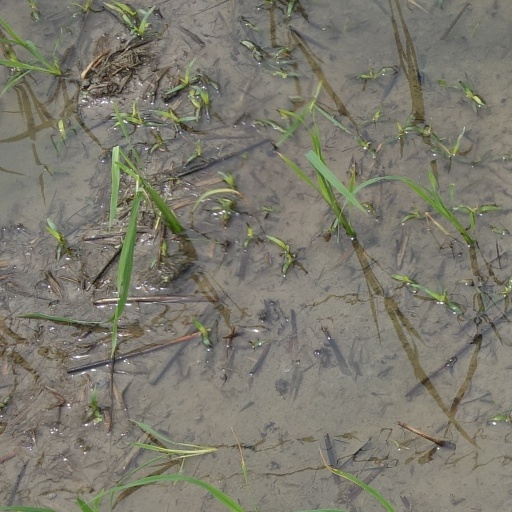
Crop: rice